Daylight

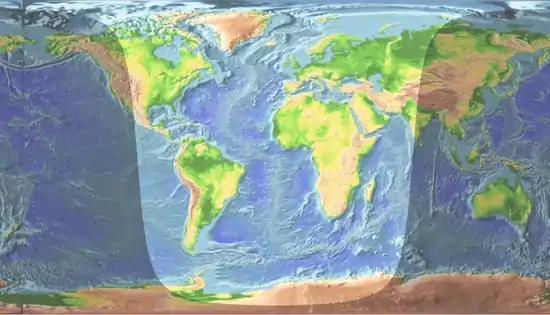
World map showing the areas of Earth receiving daylight around 1:00 pm UTC in April

Daylight is the combination of all direct and indirect sunlight during the daytime. This includes direct sunlight, diffuse sky radiation, and (often) both of these reflected by Earth and terrestrial objects, like landforms and buildings. Sunlight scattered or reflected by astronomical objects is generally not considered daylight. Therefore, daylight excludes moonlight, despite it being reflected indirect sunlight.